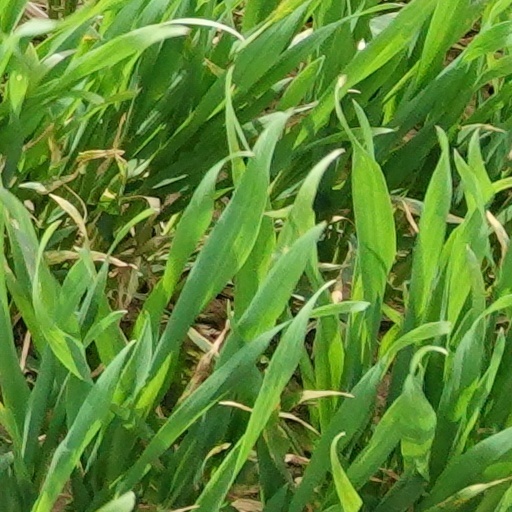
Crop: wheat